Moldova at the 2014 Winter Olympics

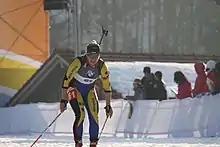
Alexandra Camenscic competed in the biathlon and cross-country skiing events.

Biathlon competitions were held at the Laura Biathlon & Ski Complex in Krasnaya Polyana from 8 to 22 February. Alexandra Camenscic was the lone athlete representing the nation. This was the second consecutive Winter Games appearance for her.